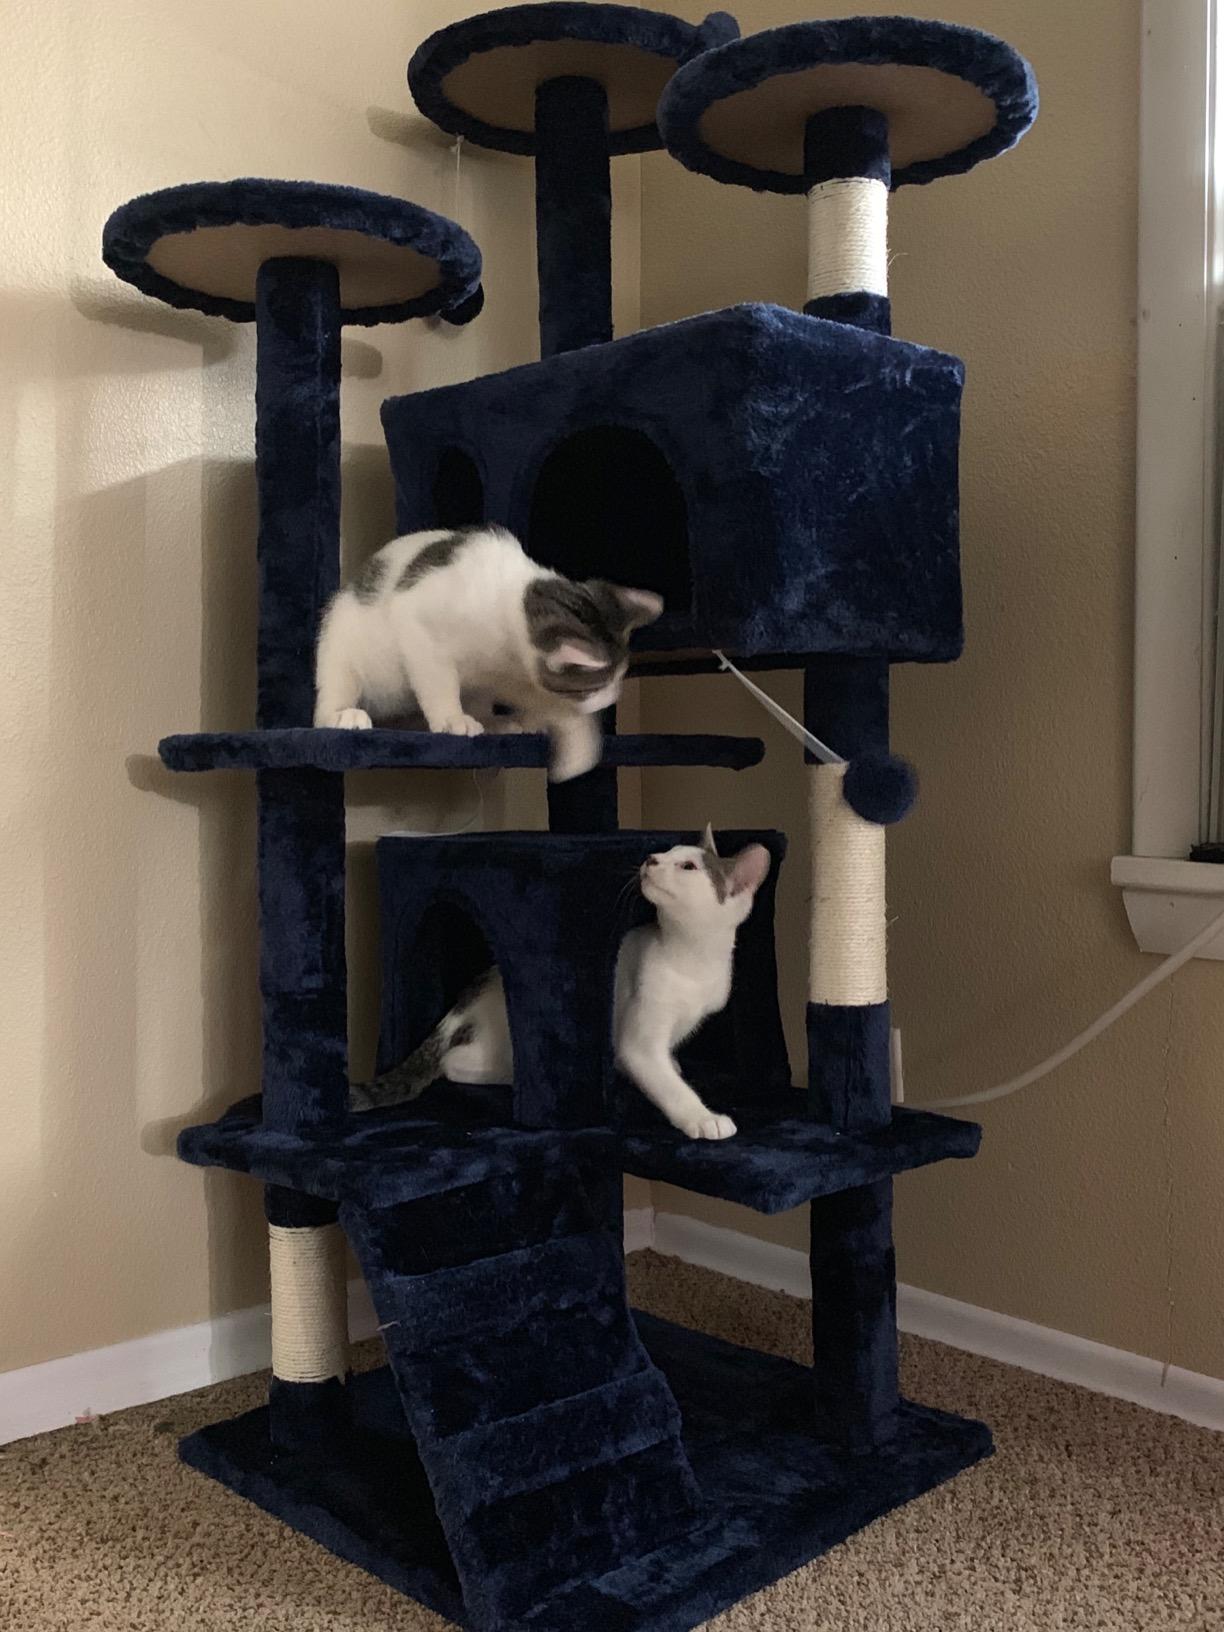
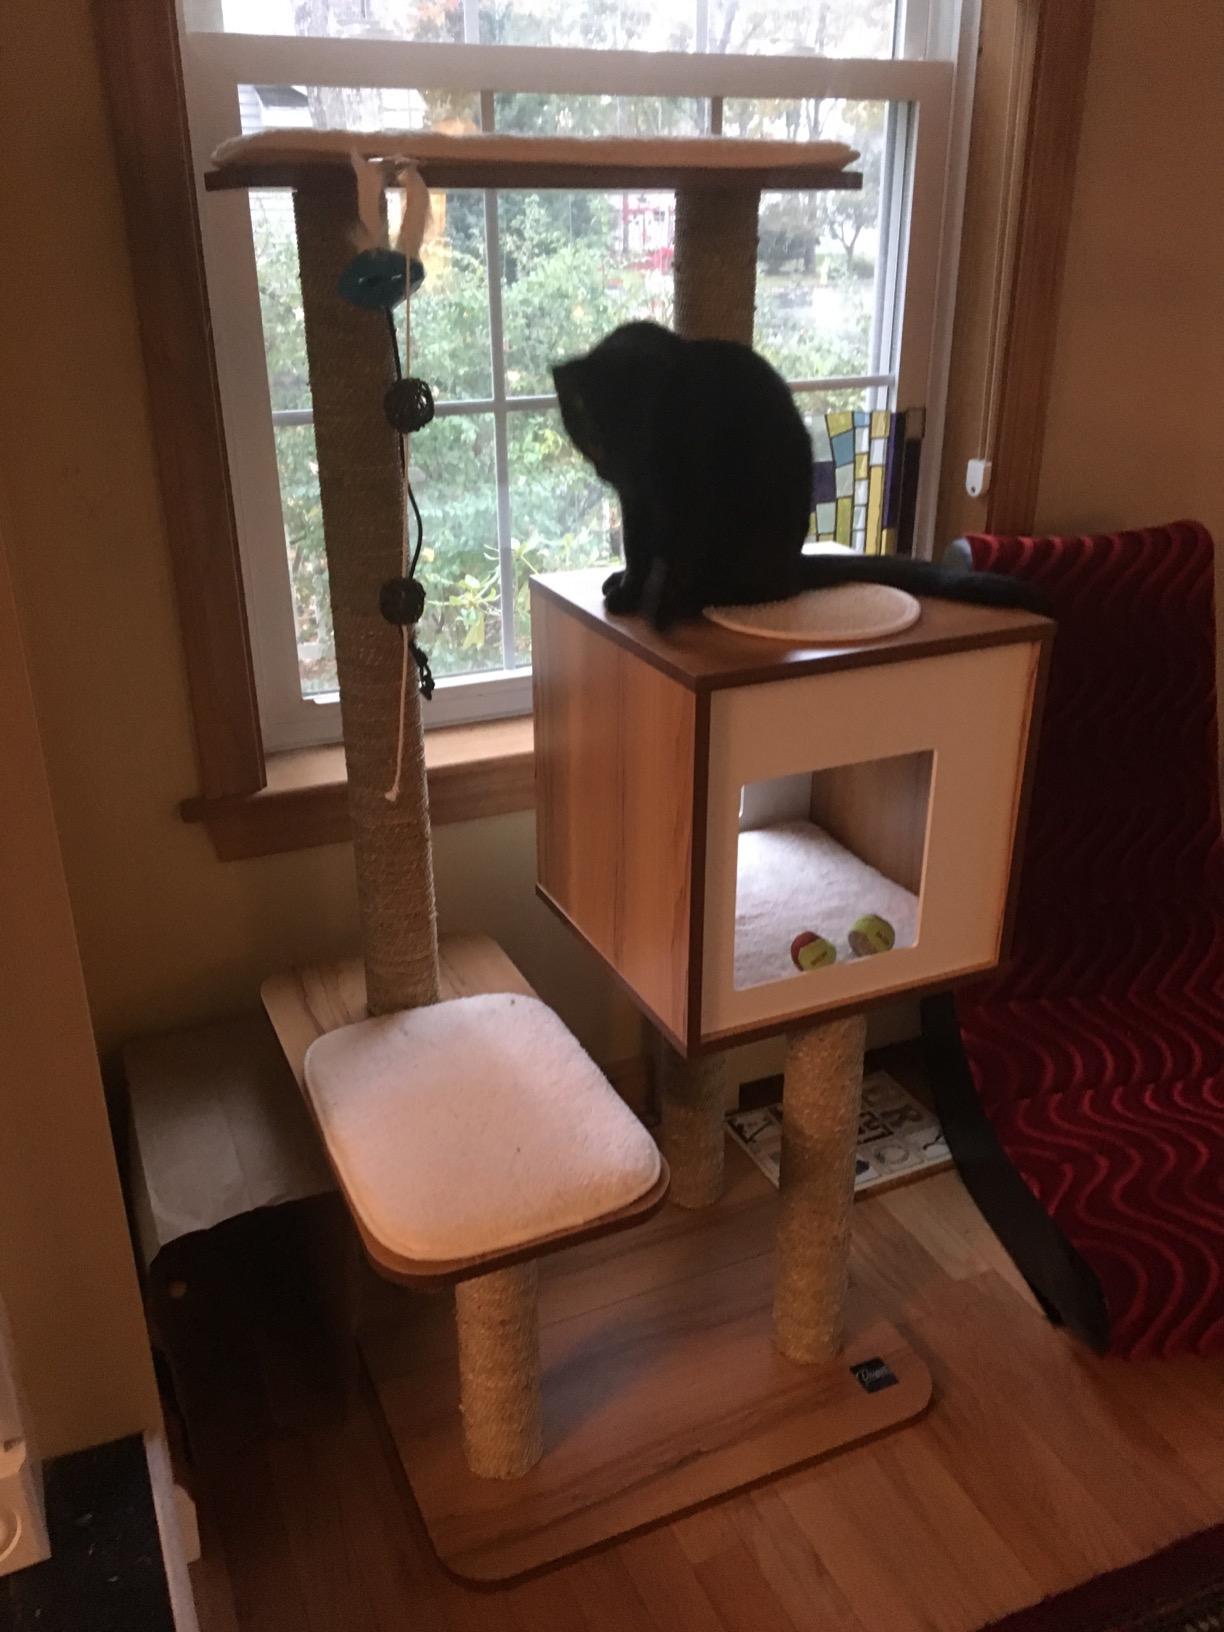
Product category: items_cat tree
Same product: no